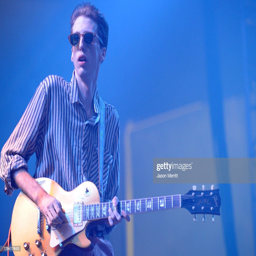
indie rock artist performs on stage during event at industry .